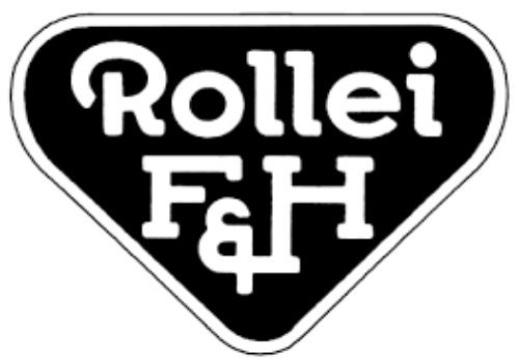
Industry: Electronic